Battle for Caen

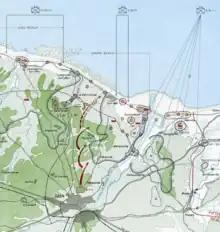

The unsettled weather that lulled the German commanders also pushed the tide in quicker and further than expected, which covered obstacles and reduced the beaches to a strip about from the water's edge to the sea wall, delaying the landing of follow-on forces; Sword was reduced to only instead of the usual of beach. Fire from un-suppressed German machine-gun nests swept the beach as the British advanced to capture the beachfront resorts and villas. A German strongpoint at La Brèche held out until about but by the British and Canadian divisions had landed fifteen infantry battalions, five Commando units, seven armoured regiments, two Royal Marine armoured support regiments, nine field artillery regiments and two engineer regiments, on a beachhead only wide. By noon the follow-up brigades were ashore and had inched through traffic jams at the beach exits under severe bombardment from German artillery, to begin the advance inland.